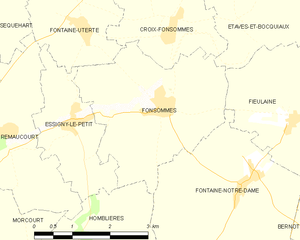
Carte des communes françaises: Fonsomme